Matt Groat

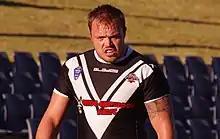

Matthew Groat (born 4 March 1992) is an Australian former professional rugby league footballer who last played for the Souths Logan Magpies in the Queensland Cup. He previously played for Thirlmere Roosters in the Group 6 Rugby League, St. George Illawarra Dragons, Wests Tigers in the NRL and Doncaster, and the Dewsbury Rams in the Championship. He also played in the Queensland Cup for the Wynnum-Manly Seagulls and Easts Tigers. He played as a .